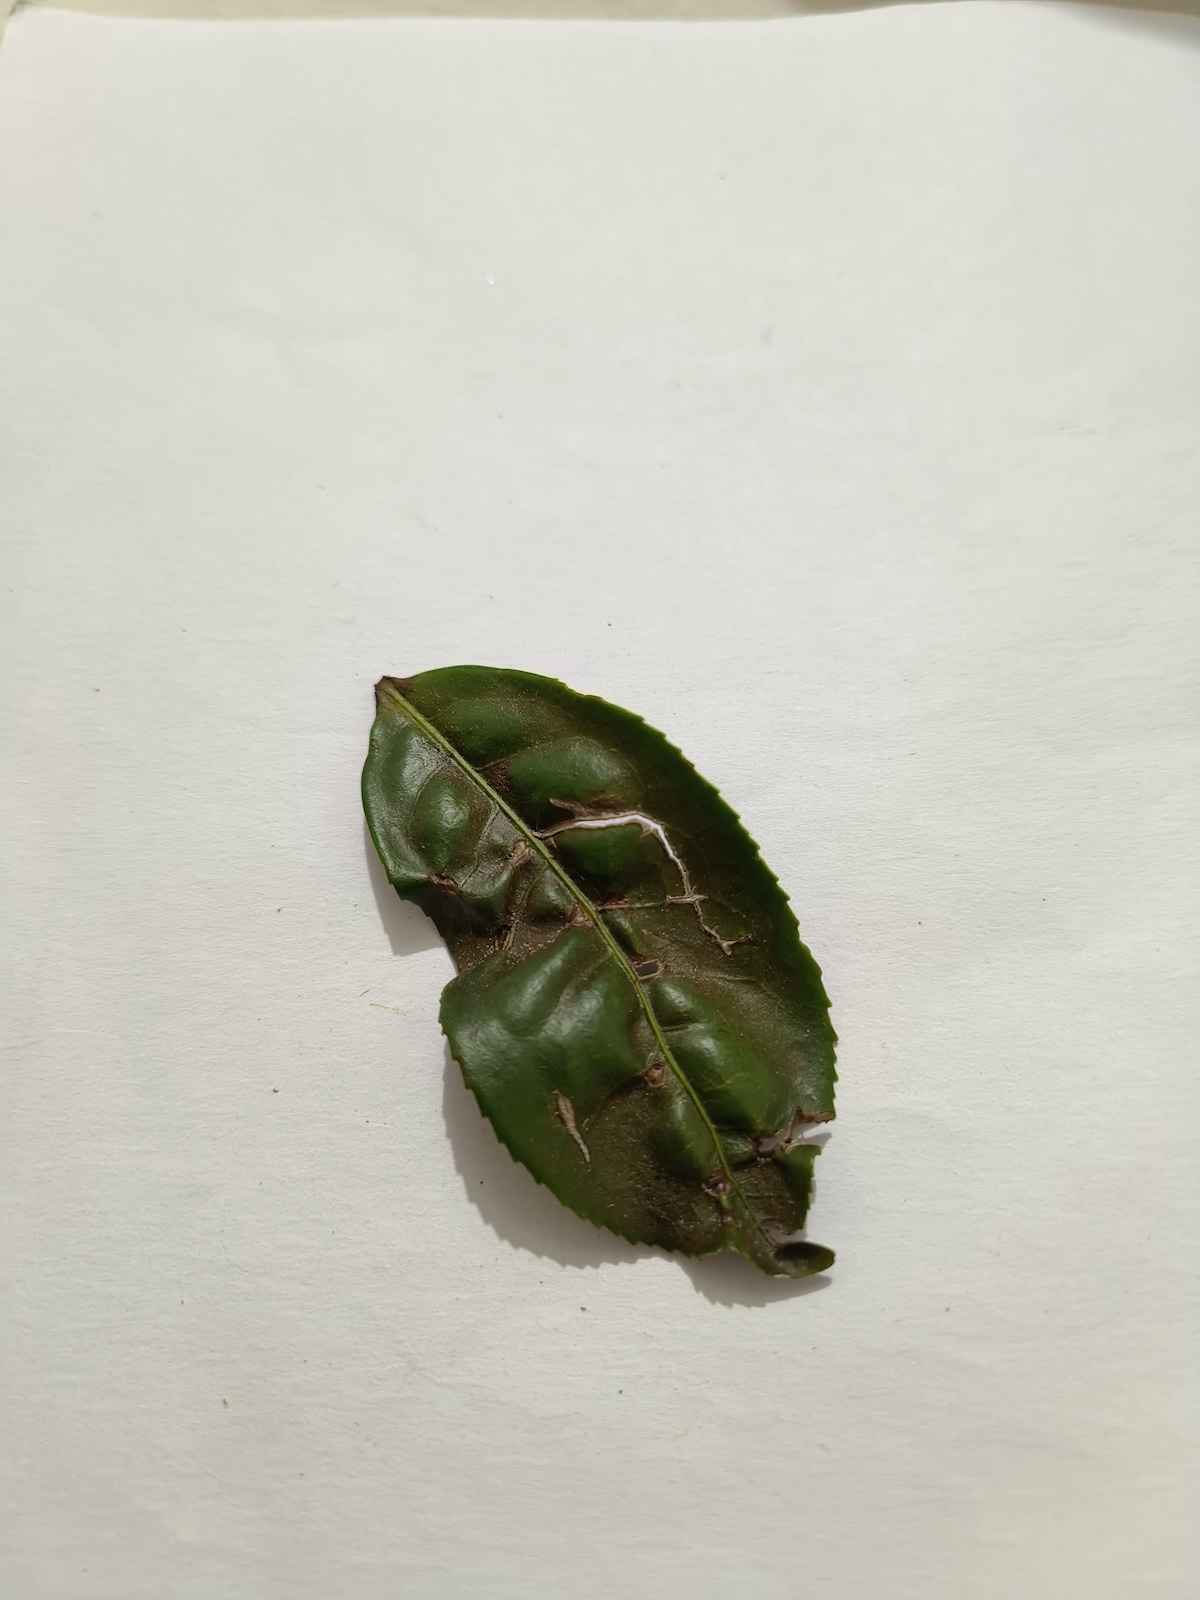
Label: Red spider